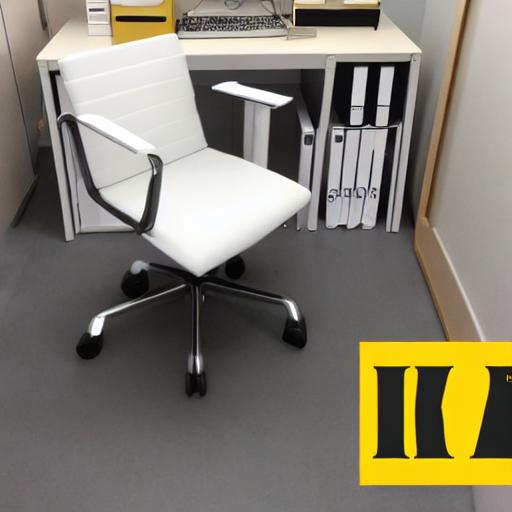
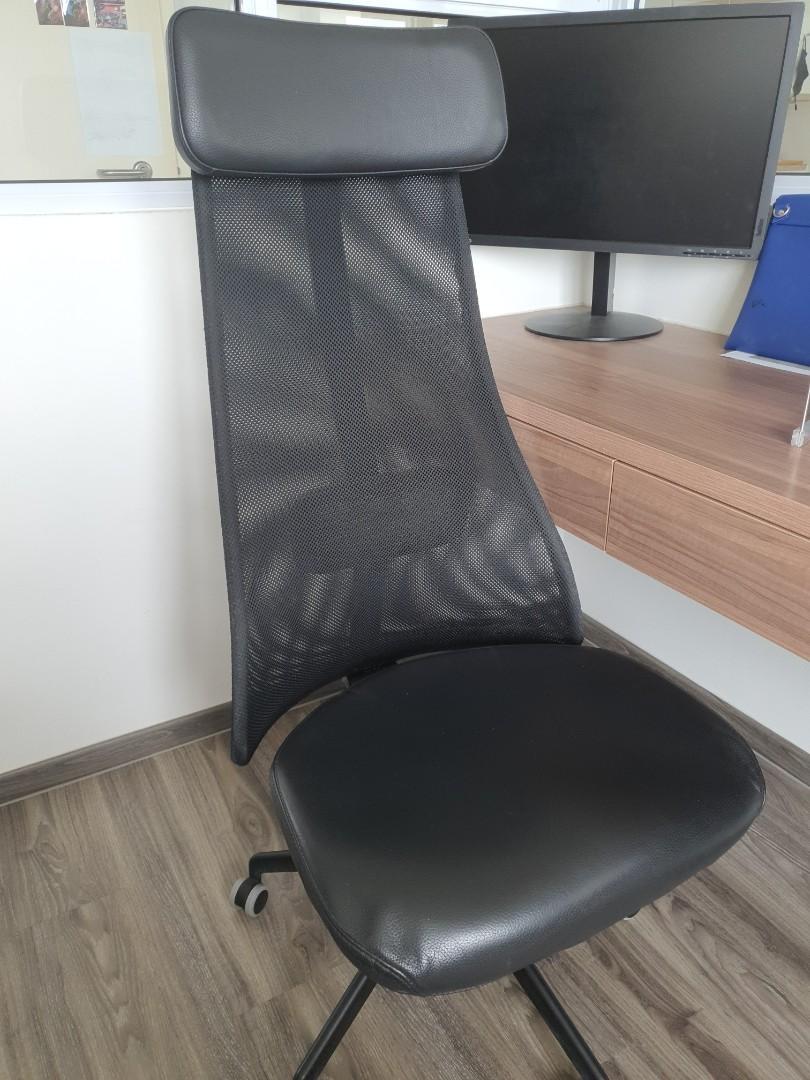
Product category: items_chair
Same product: no